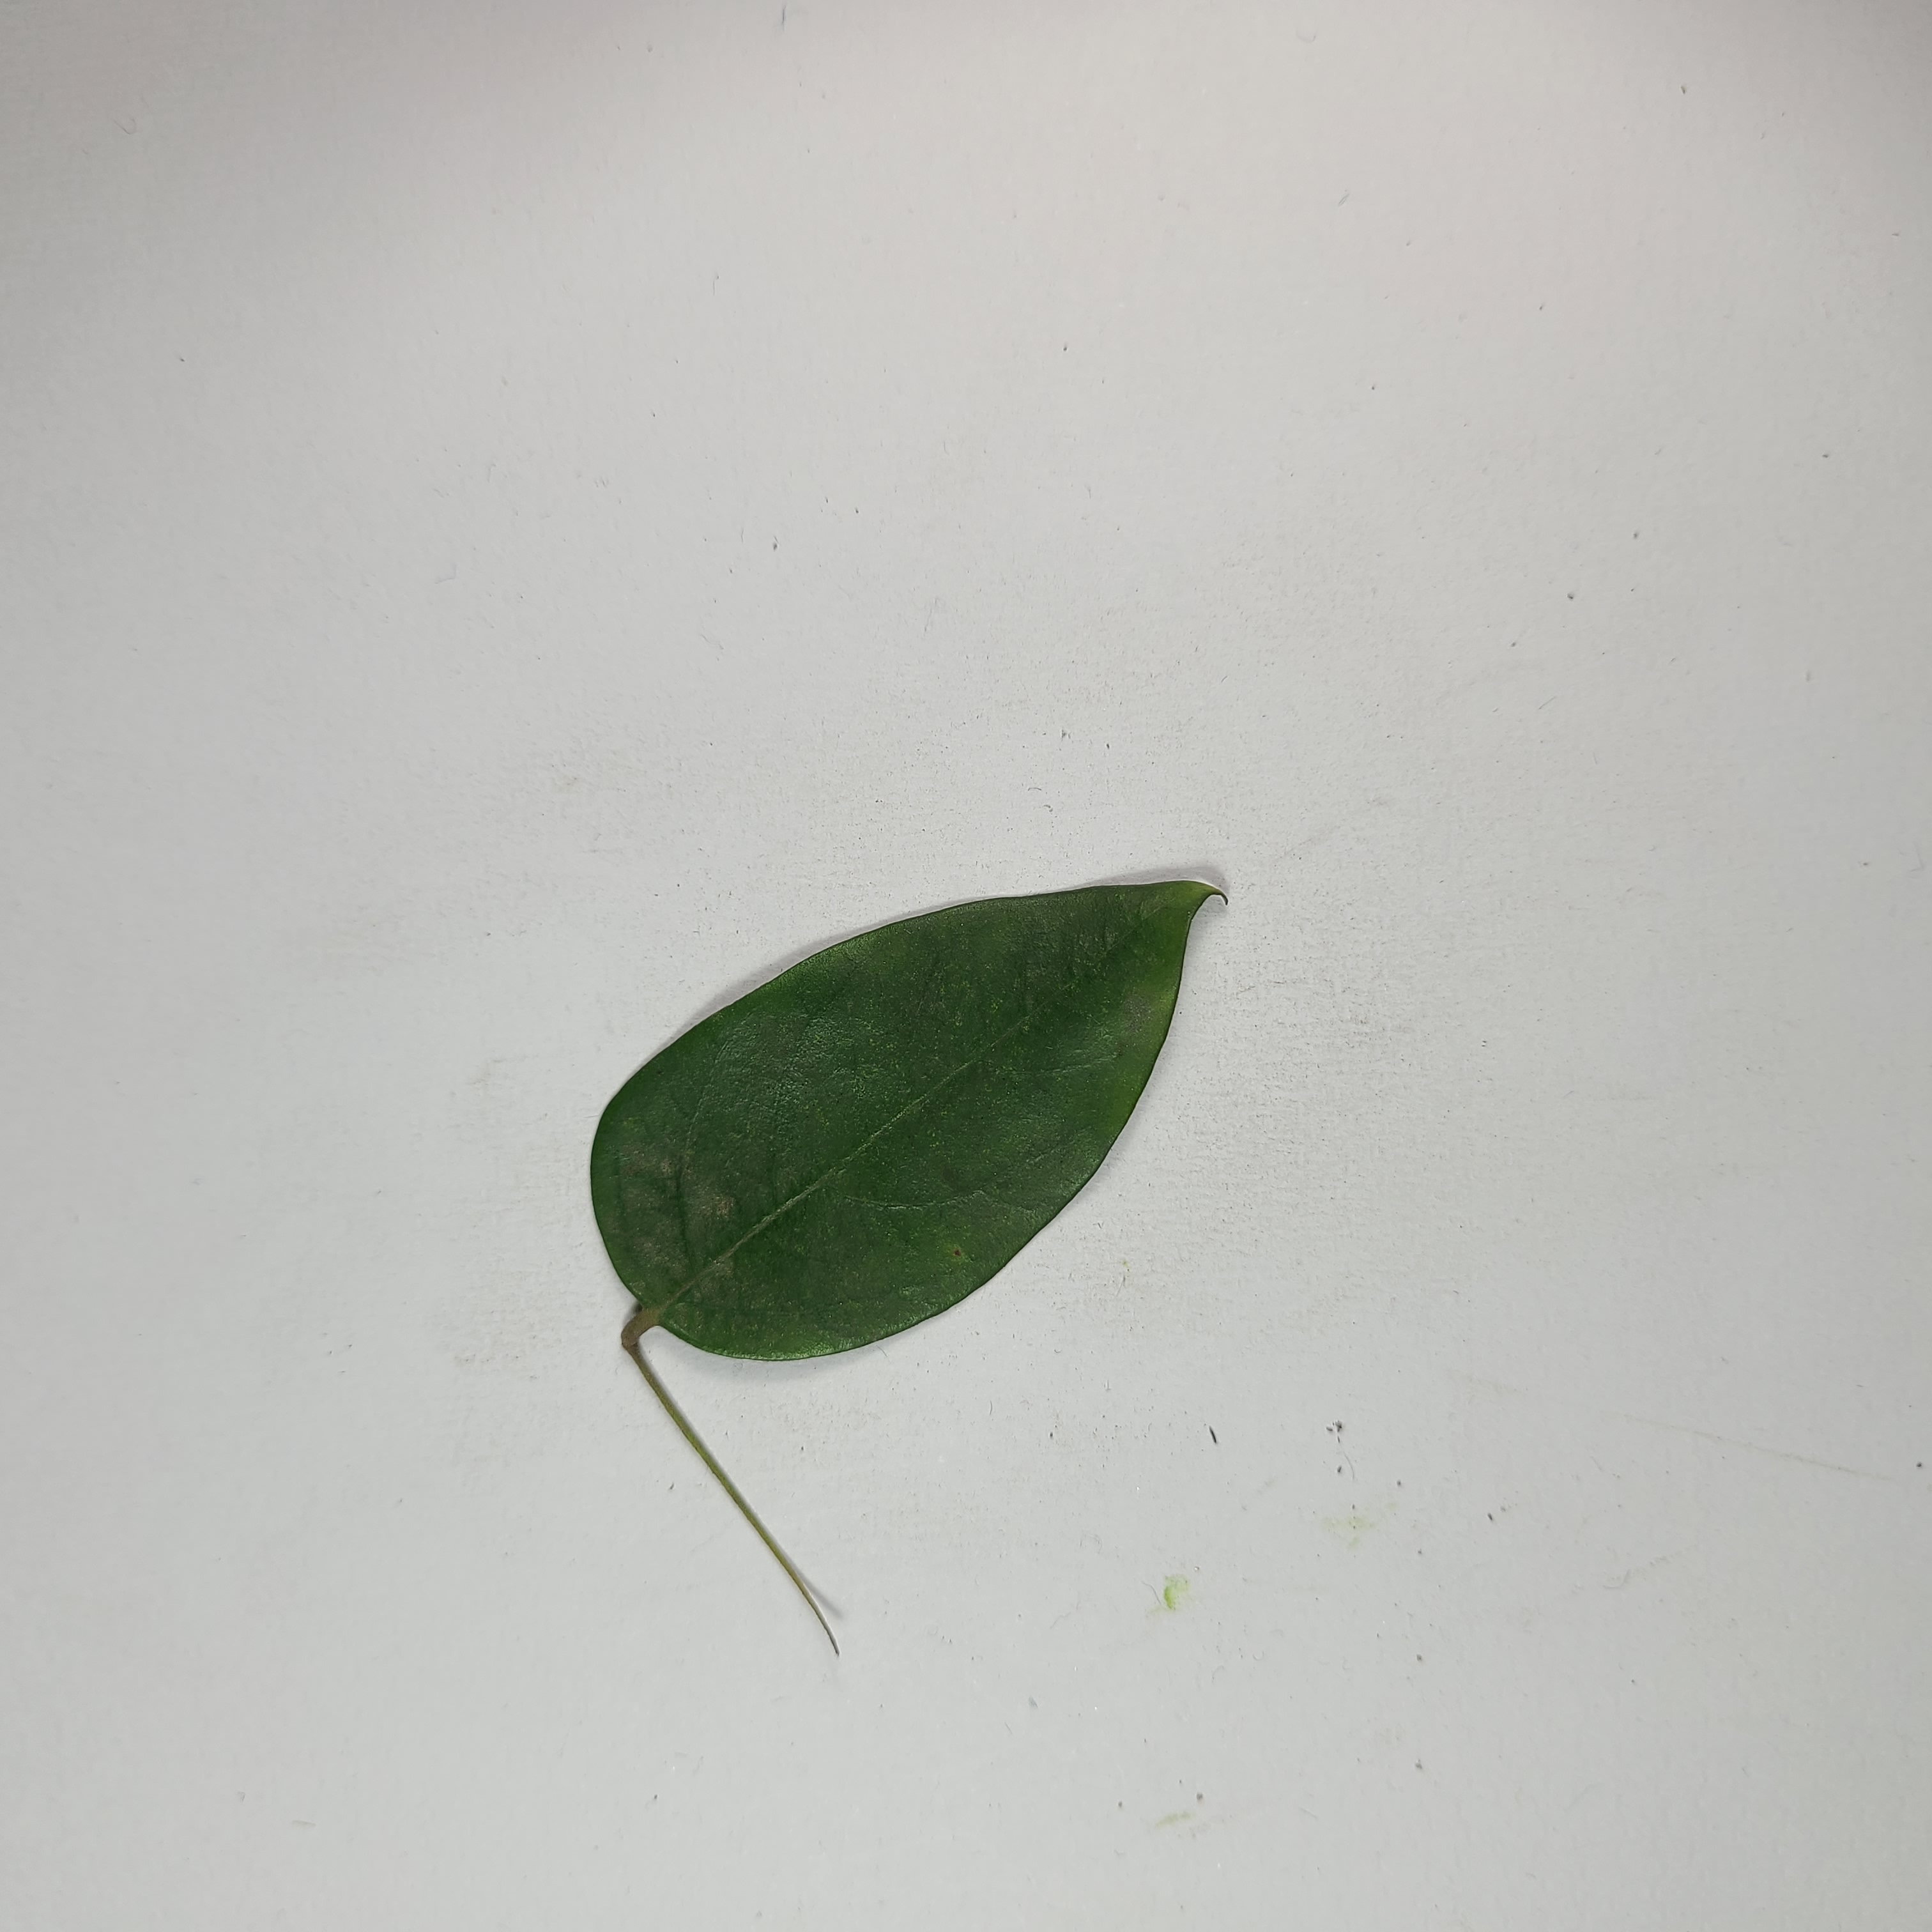
Label: Healthy Leaves